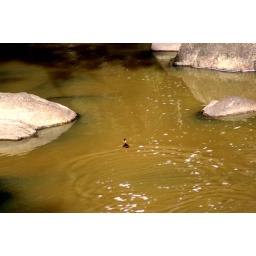
lone duck in murky water